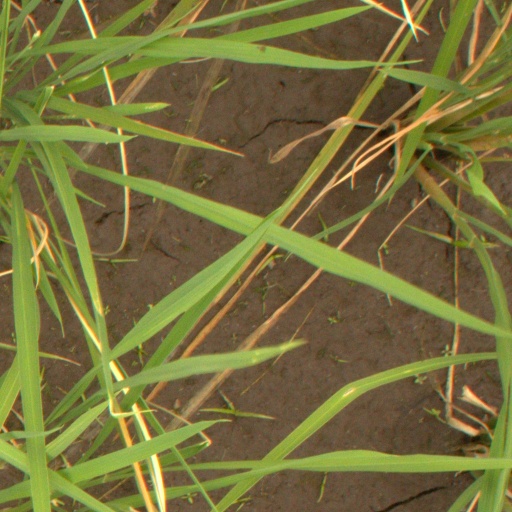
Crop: rice